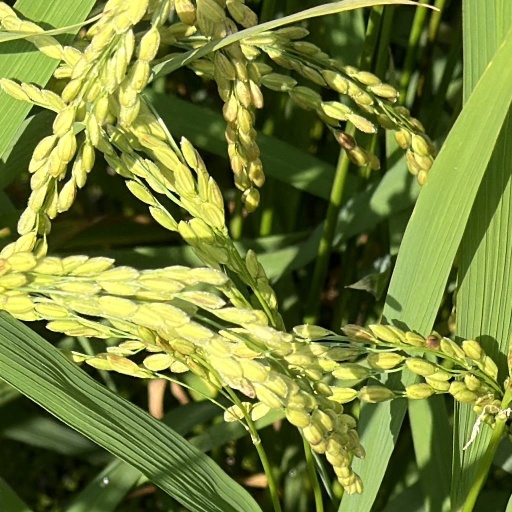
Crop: rice